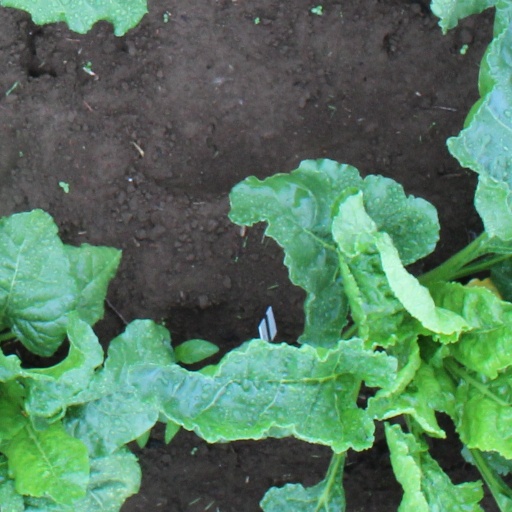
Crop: sugar beet